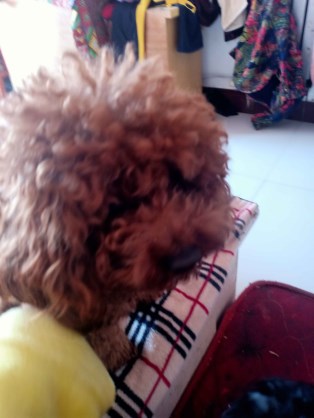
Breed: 7449-n000128-teddy